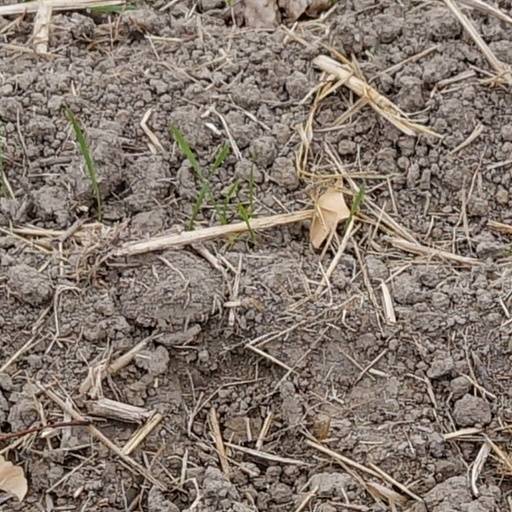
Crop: wheat